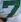
Number: 7